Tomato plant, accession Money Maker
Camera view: vertical (180 deg); turntable rotation: 30 degrees
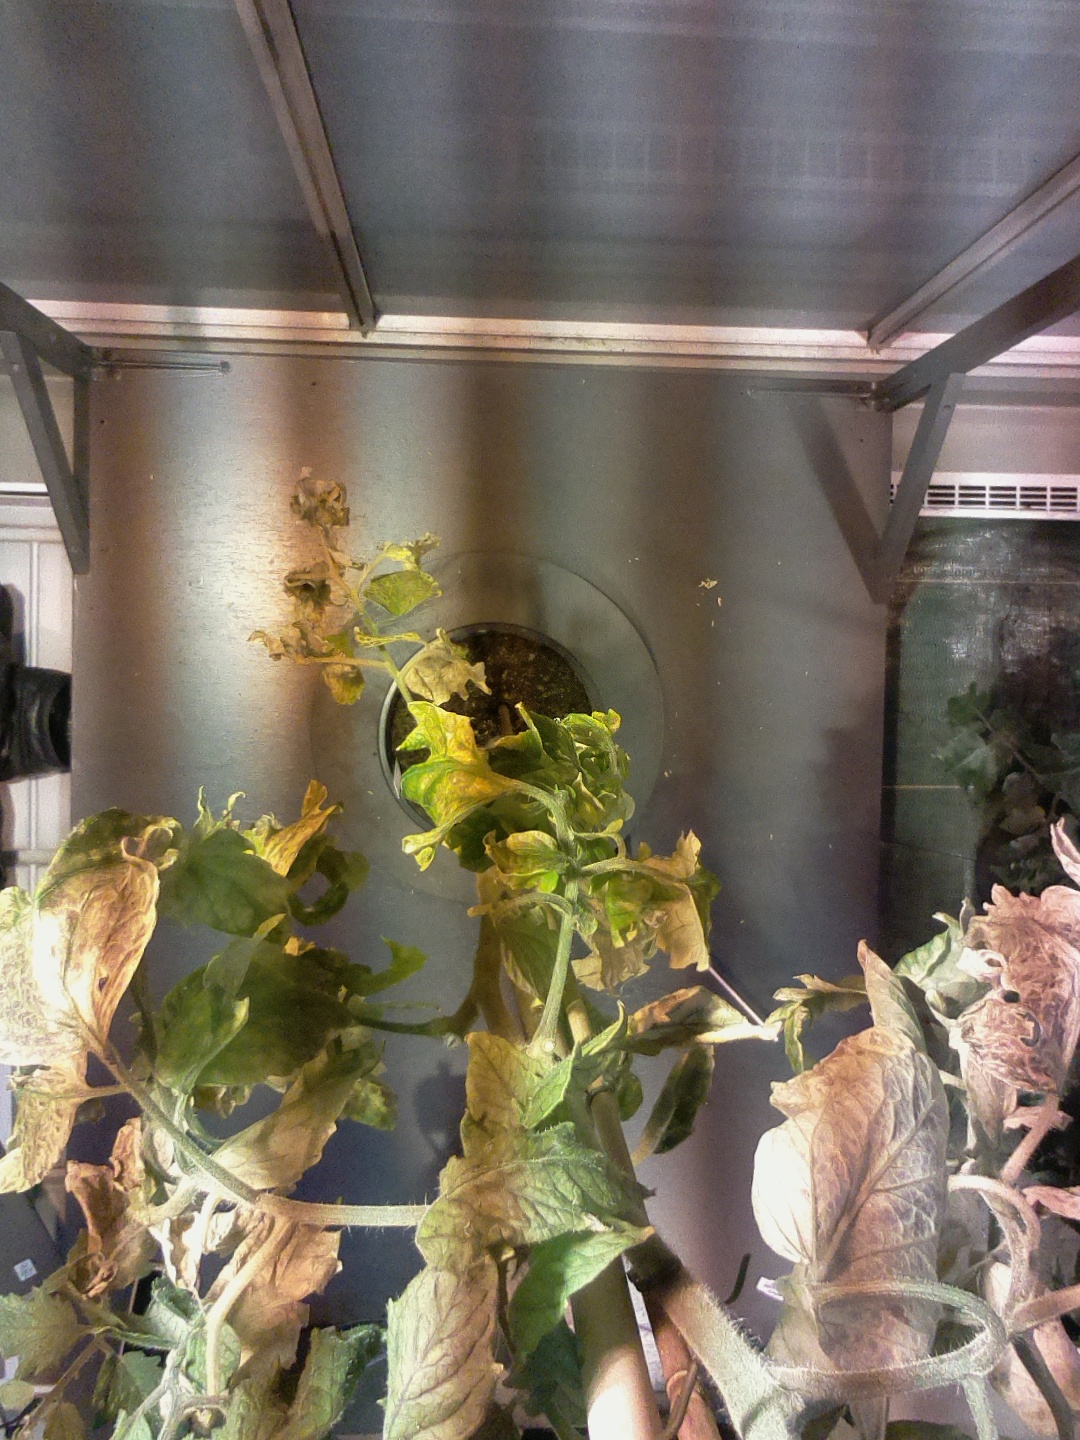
BBCH growth stage 79: 90% -100% of final fruit size